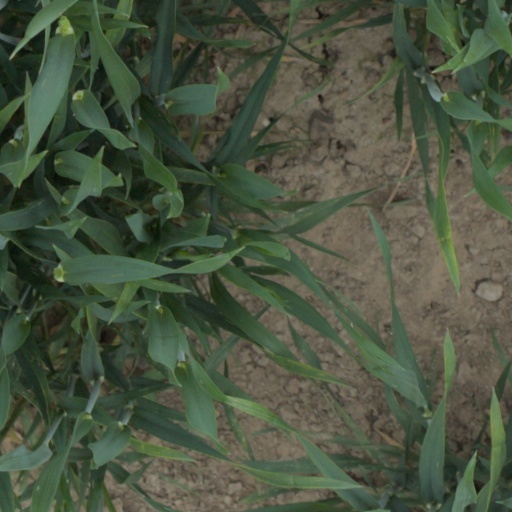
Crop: wheat